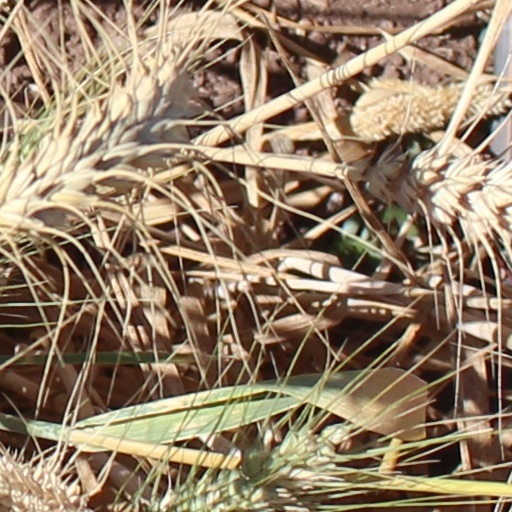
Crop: wheat